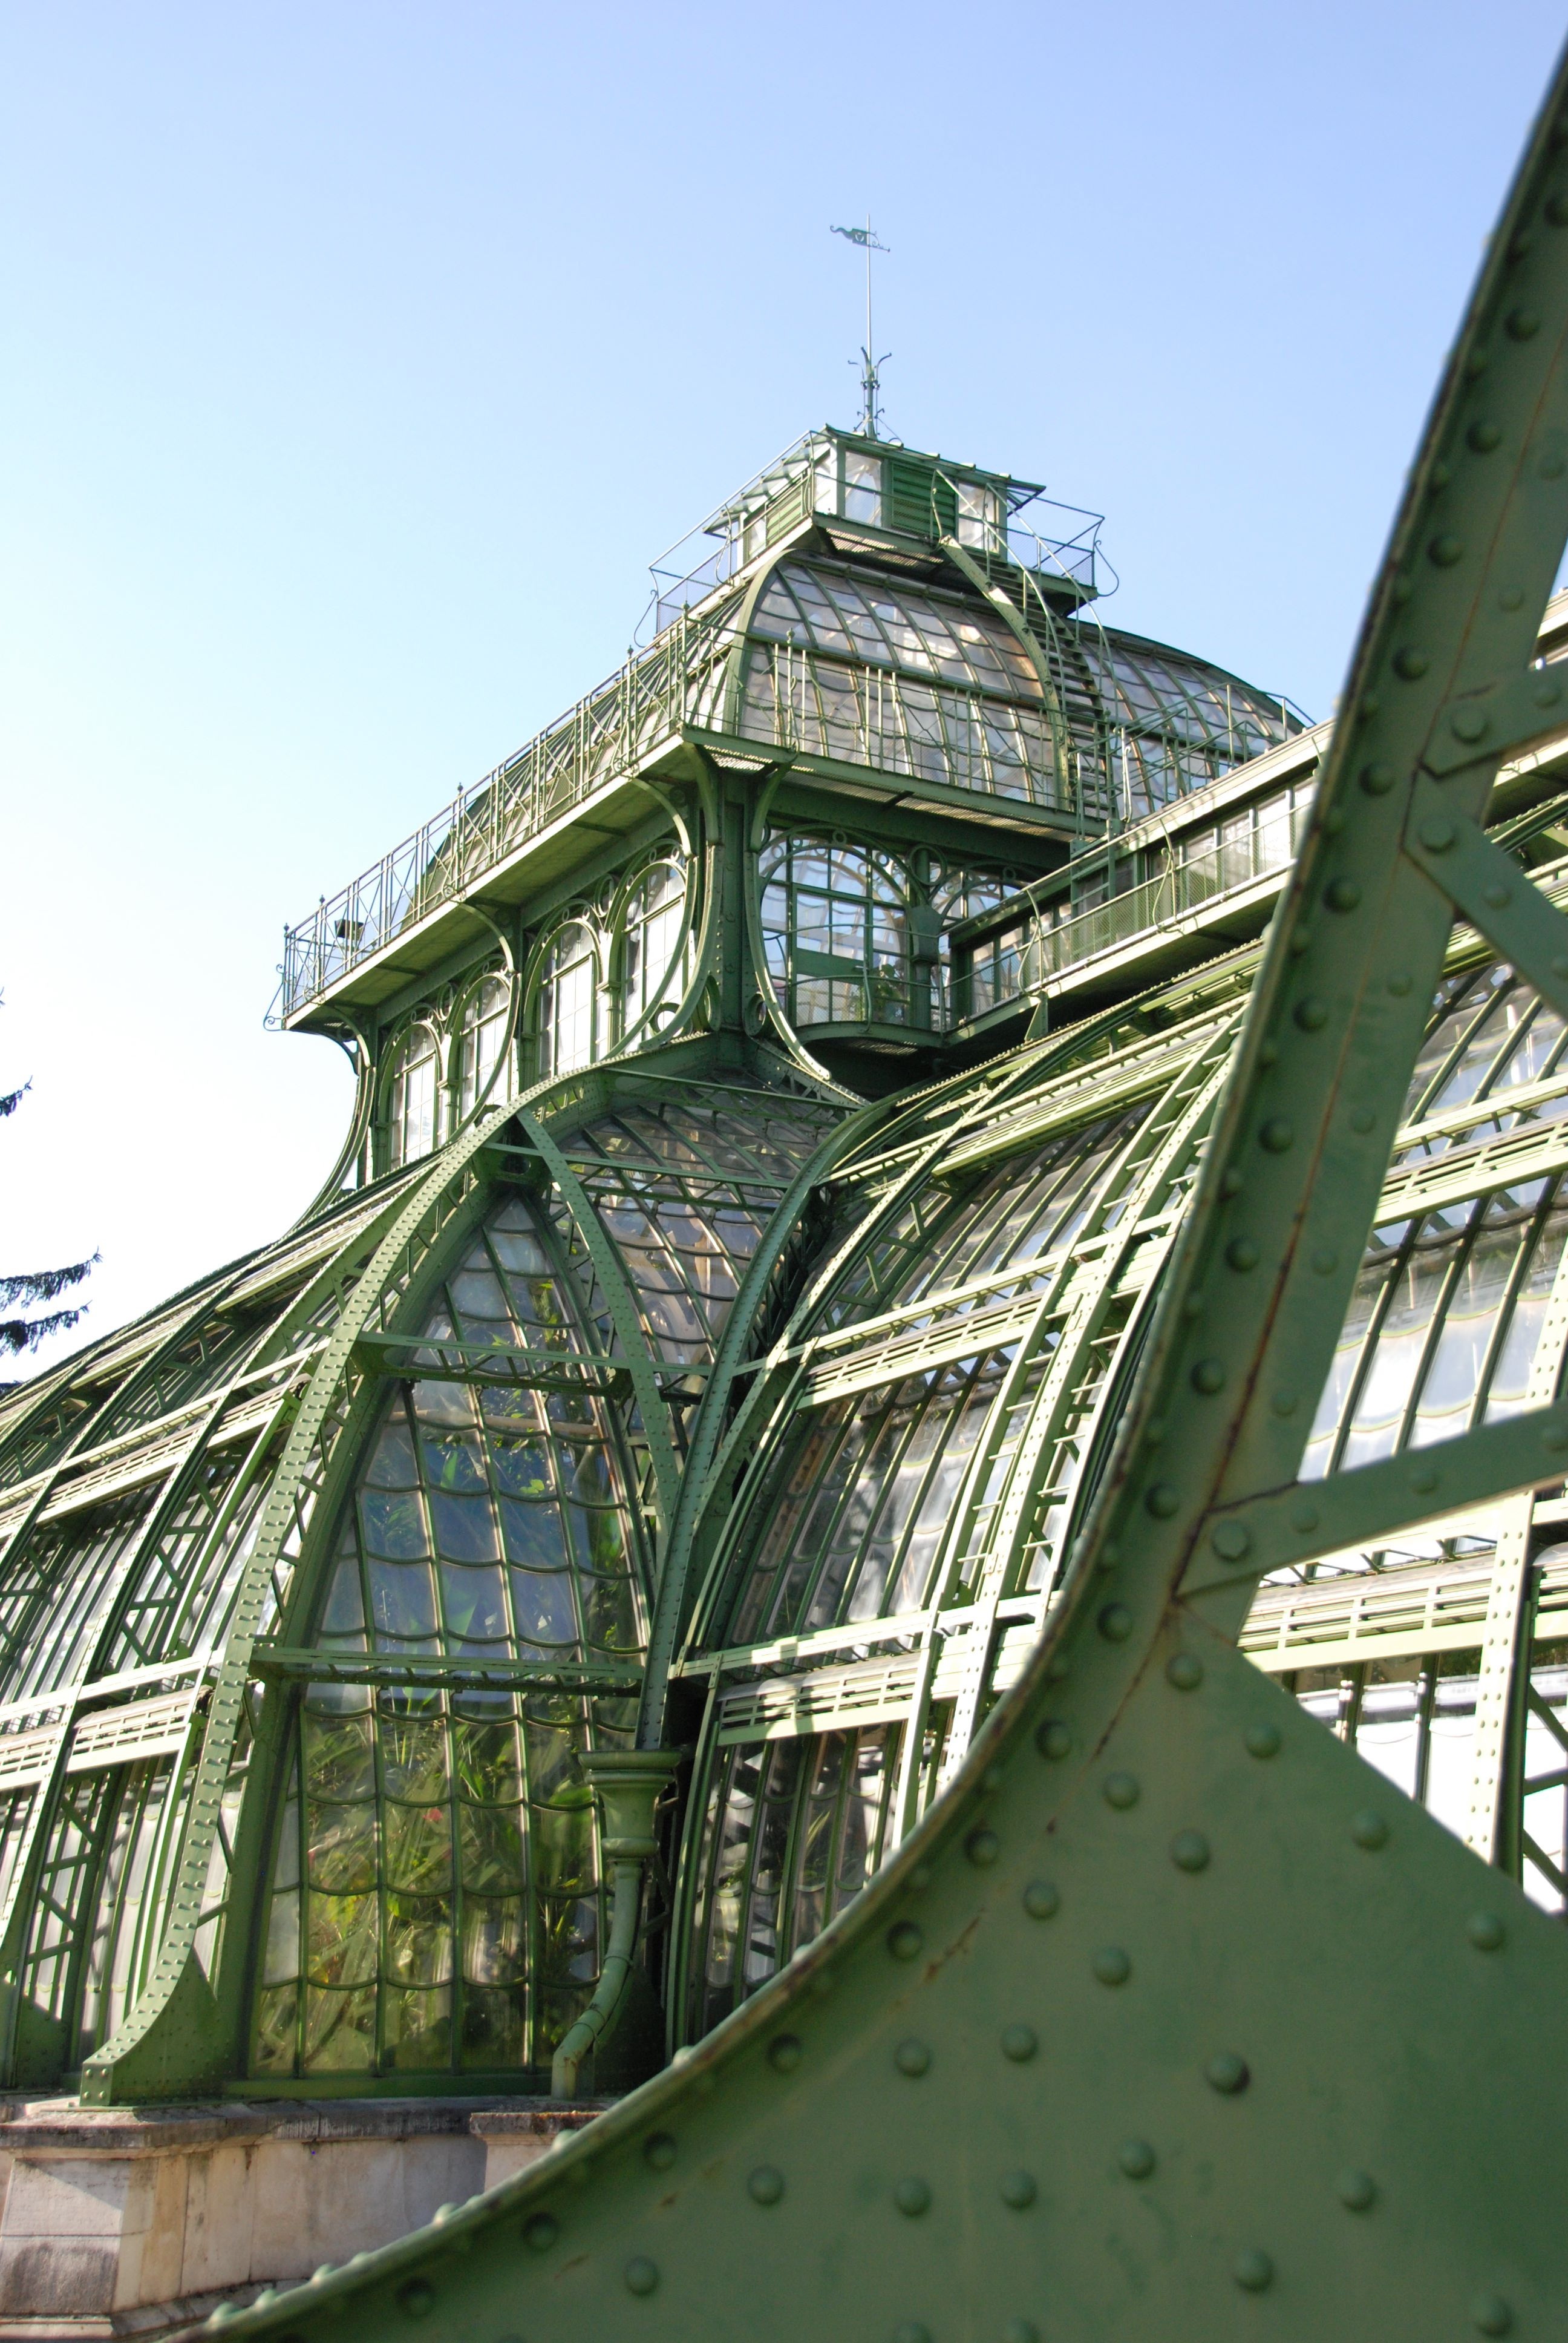
architecture, skyscraper, transport, amusement park, park, metal, landmark, greenhouse, stadium, roller coaster, austria, places of interest, vienna, schonbrunn, castle park, aerial photography, palm house, glass construction, urban area, amusement ride, palms exotic